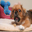
Label: dog